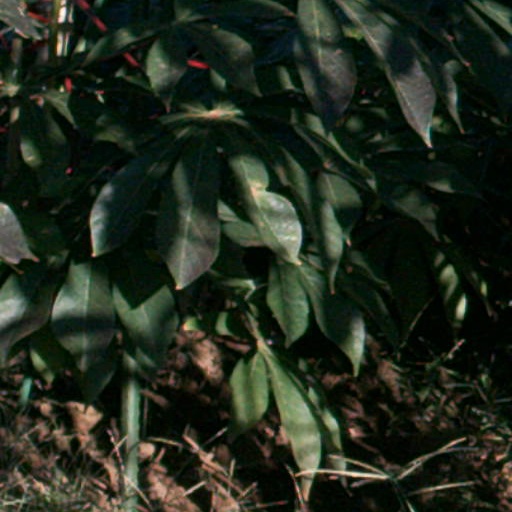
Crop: cassava